Roman villa of Ammaia

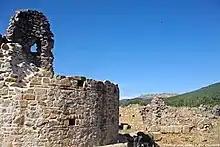

The ruins are situated along the margins of the Sever River, alongside the village of São Salvador da Aramenha. Its remnants extend along a valley/plain crossed by the E.N.359 motorway and overlooked by the hilltop citadel of the Castle of Marvão. At the base of this winding river, the site is secluded within dense vegetation and high forest. Within these ruins are the old bridge downstream, where the Tower of Portagem (a rectangular tower with eastern entrance) and the bridge of Portagem are located.